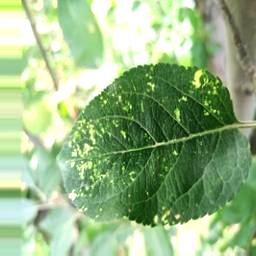
Label: Apple_Mosaic